Yoshiko Yamaguchi

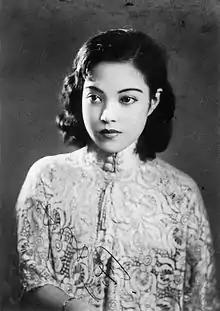
Yoshiko Yamaguchi in 1933

She was born on February 12, 1920, to Japanese parents, and , who were then settlers in Fushun, Manchuria, Republic of China, in a coal mining residential area in Dengta, Liaoyang.